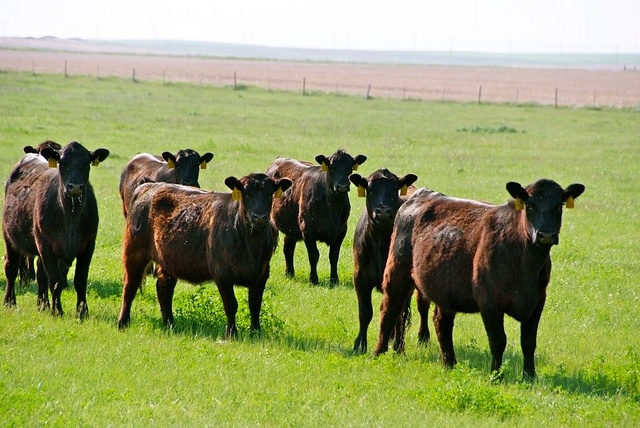
a bunch of cattle are standing in a grassy field
some brown and black cattle and green grass
A herd of brown cows walking across a grass covered field.
Cows looking at the camera while their picture is taken.
a bunch of cows standing in a field in front of a wide open, mountainous area